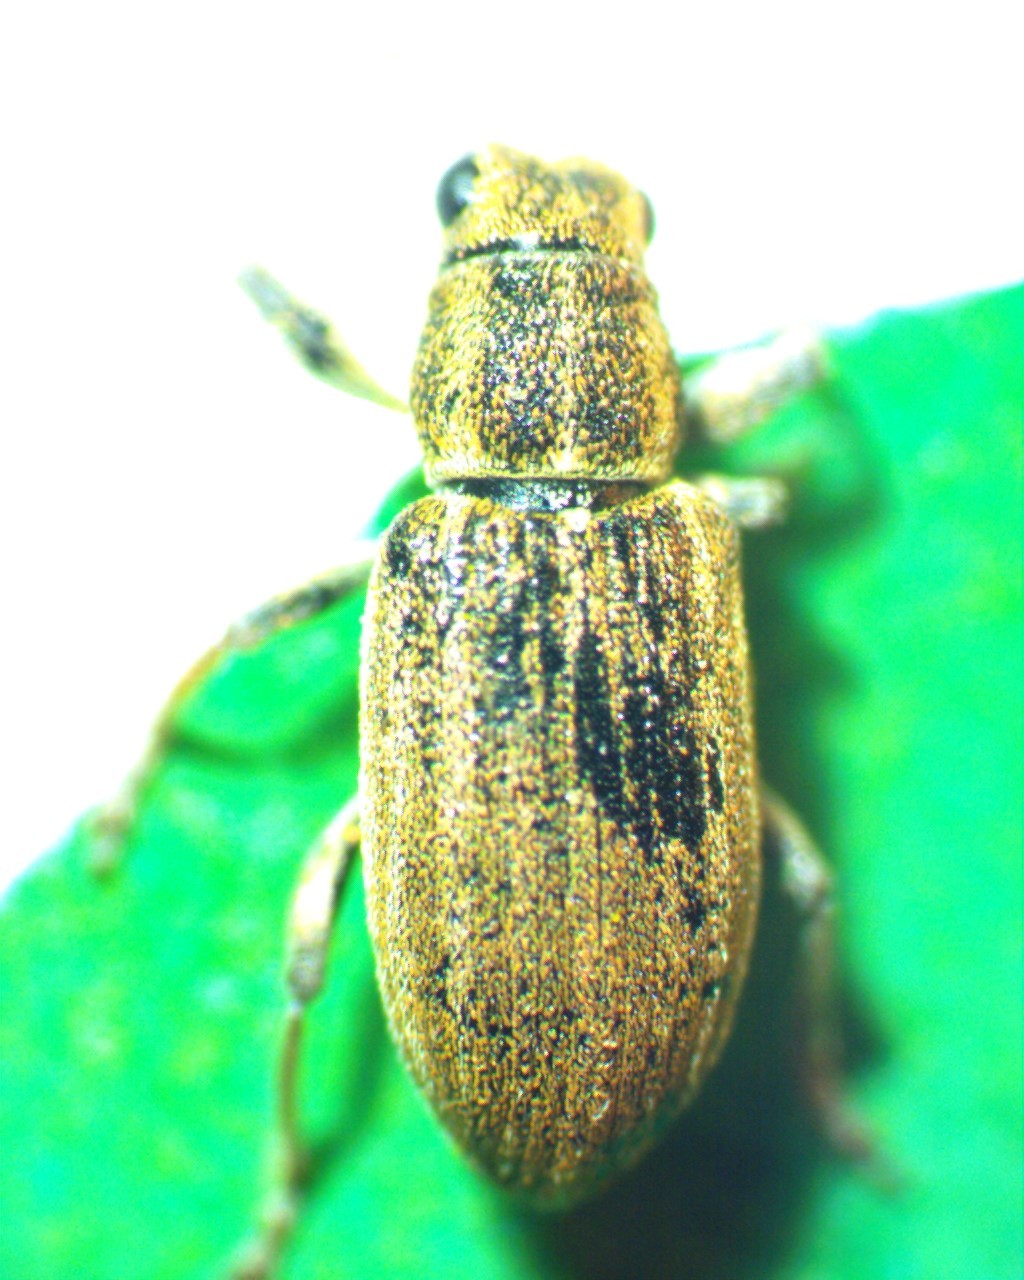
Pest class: pea_leaf_weevil